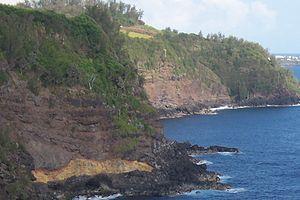
Falaises basaltiques entre le cap de Grande Anse et le cap de Petite-Île sur l'île de La Réunion avec présence de couches intercalées de palagonite
La palagonite est un mélange de minéraux produits par l'altération, en interaction avec l'eau, de matériaux volcaniques vitreux de nature basaltique. La couleur, généralement jaunâtre à brunâtre, peut varier du vert au gris. Des argiles et des zéolites sont les principaux composants de la palagonite.